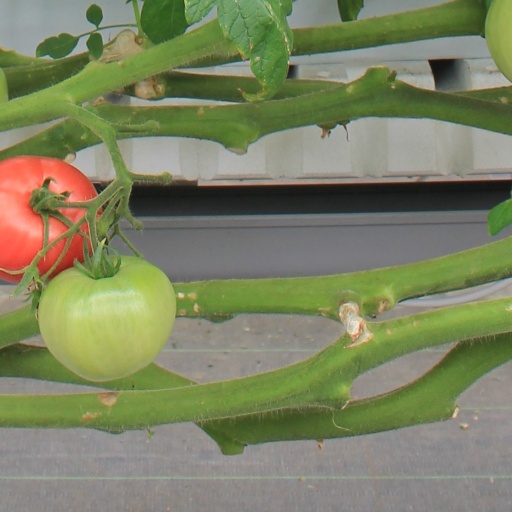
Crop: tomato